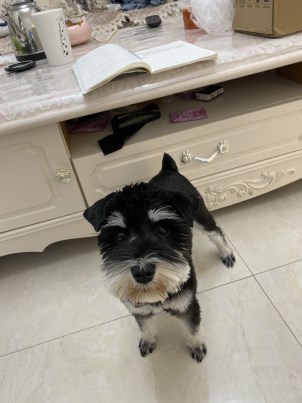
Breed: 2342-n000102-miniature_schnauzer